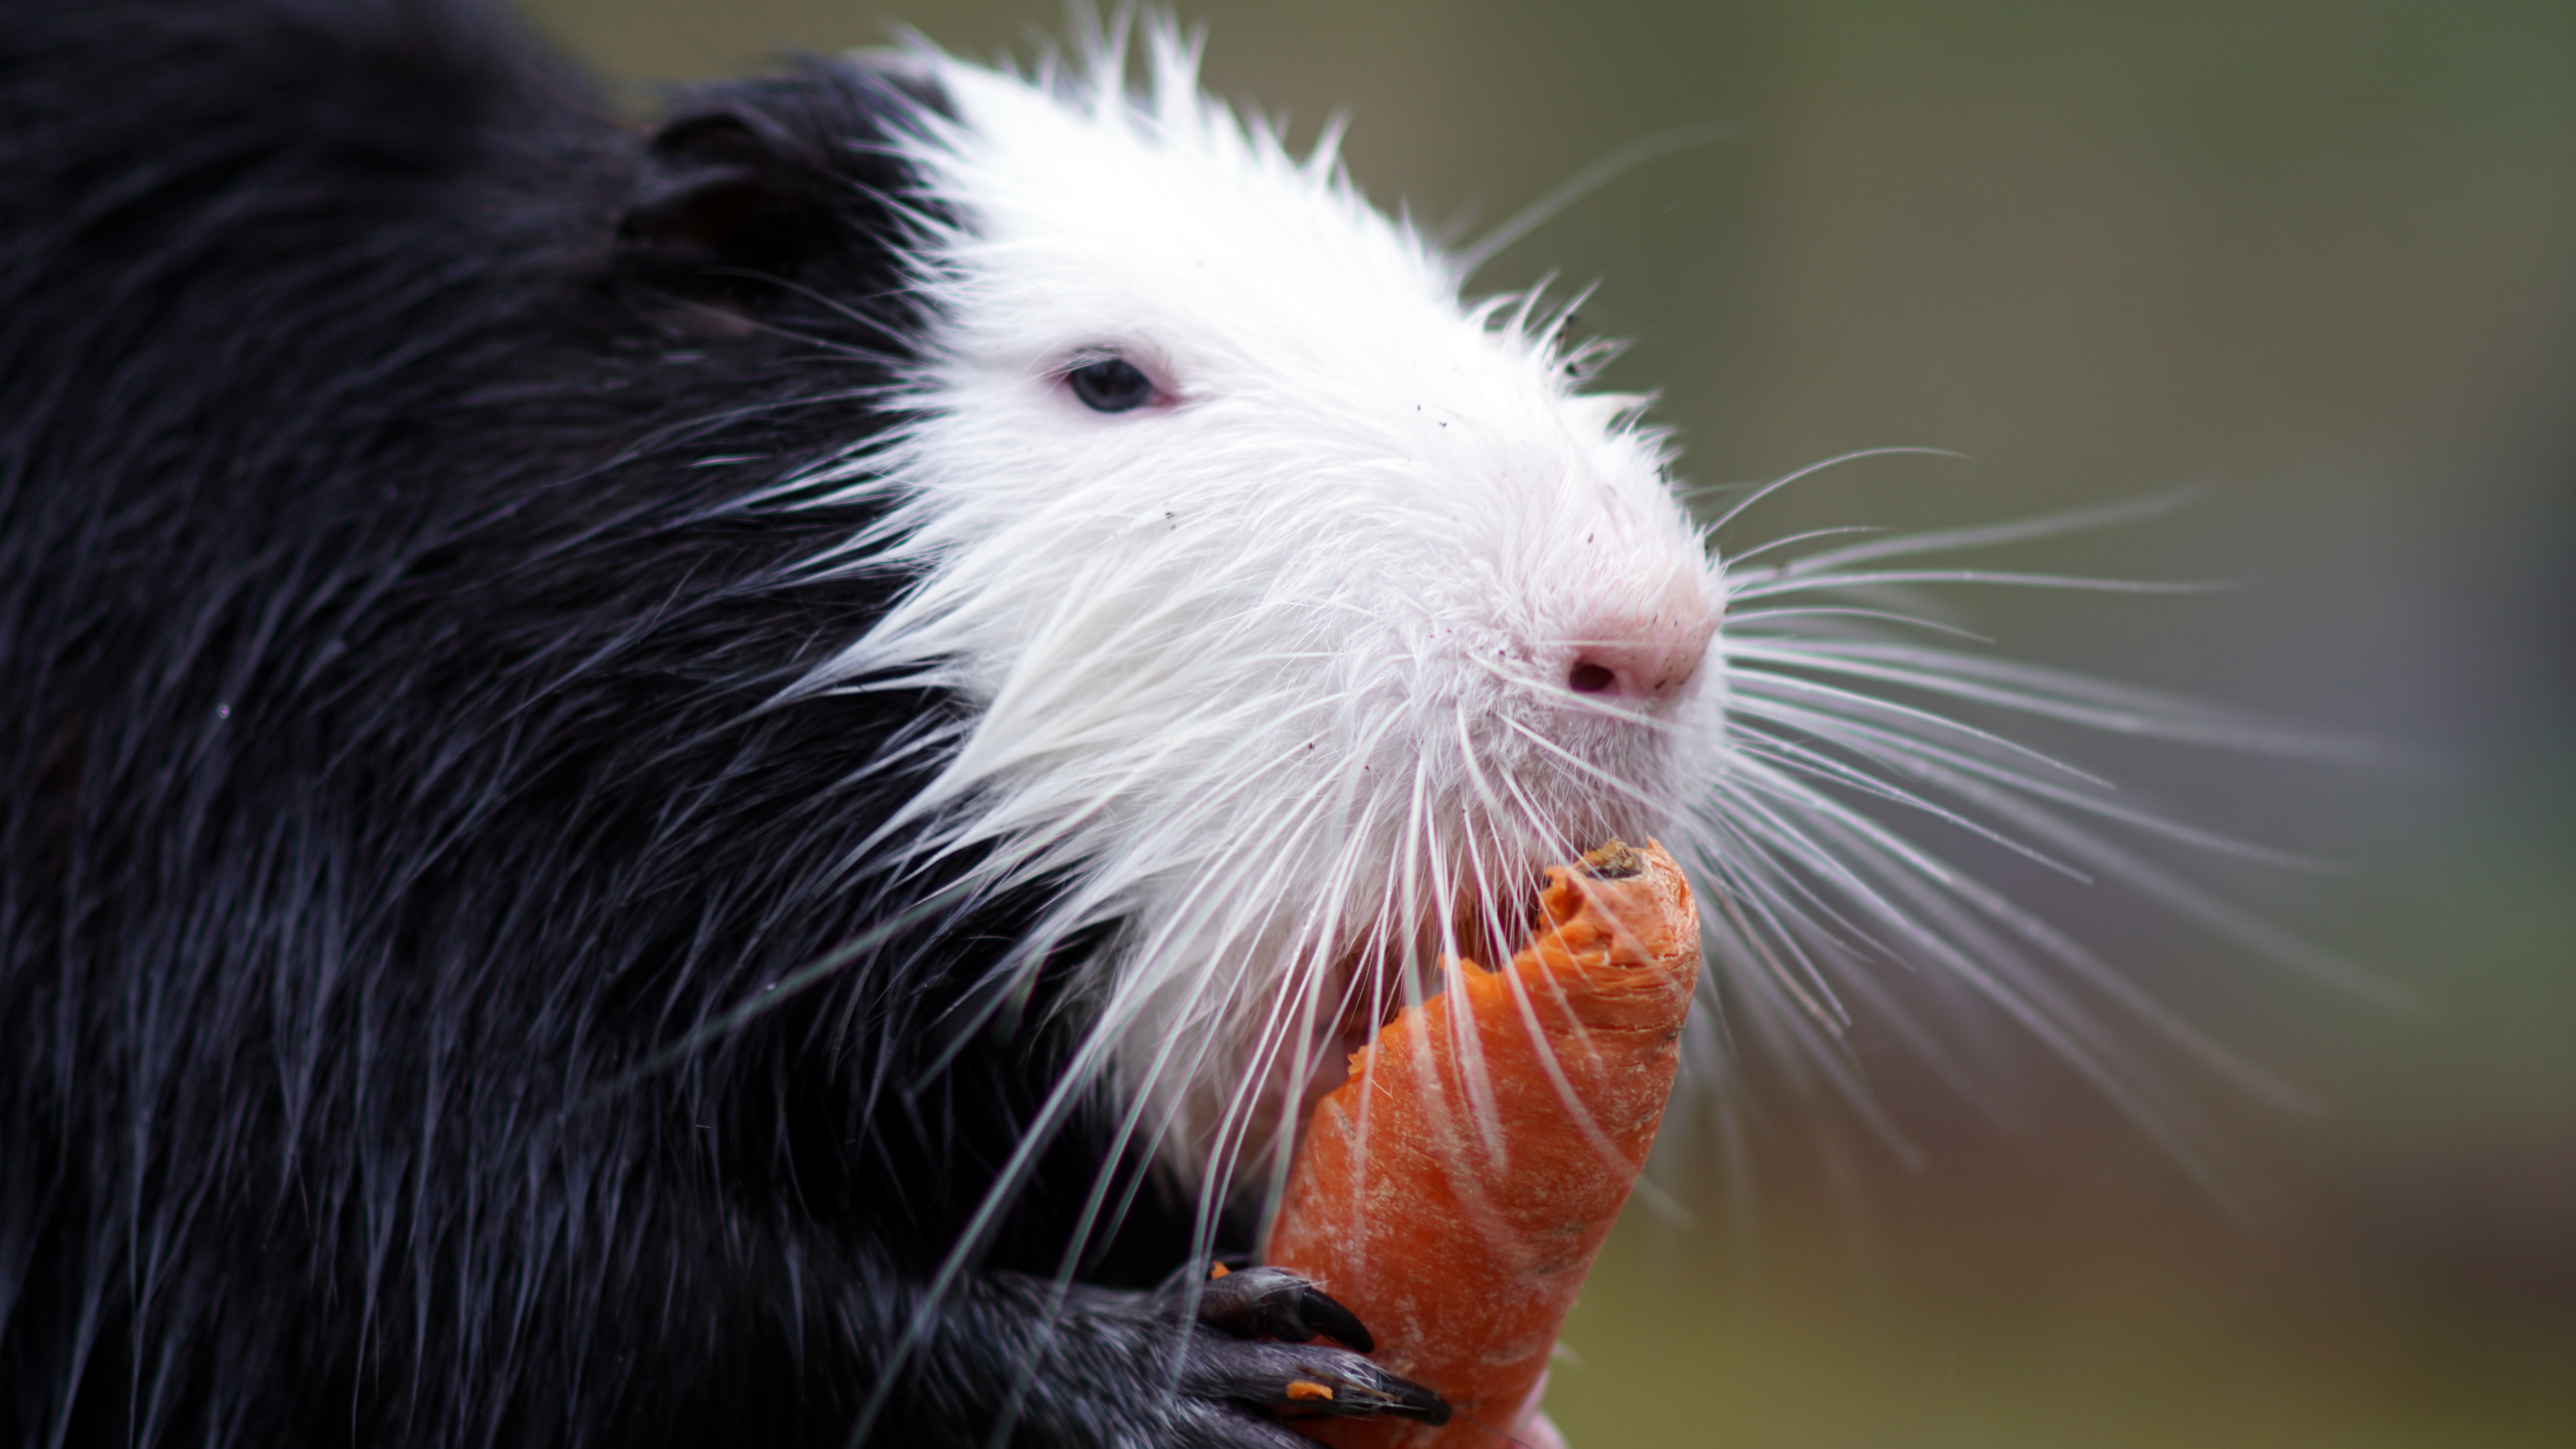
animal, zoo, mammal, eat, rodent, fauna, carrot, guinea pig, close up, rat, whiskers, vertebrate, nager, macro photography, wet fur, nutria, muridae